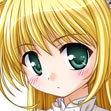
Portrait style: Anime Portrait